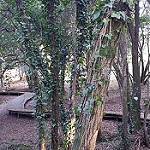
Label: forest